Asparagine peptide lyase

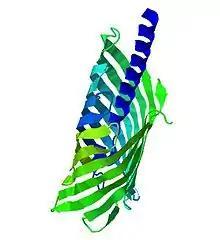
Tsh-associated self-cleaving domain ("Escherichia coli") and similar

Autotransporter proteins are outer membrane or secreted proteins found in a broad variety of Gram-negative bacteria. These proteins contain three structural motifs: a signal sequence, a passenger domain located at the N-terminal, and a translocator or autotransporter domain located at the C-terminal, forming a beta barrel structure. These structures promote the protein self-transport.